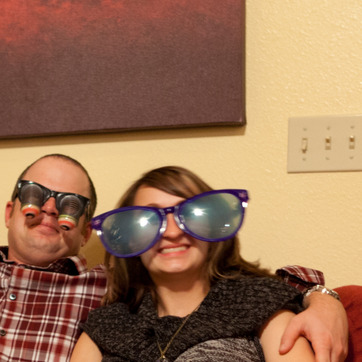
Material: hair